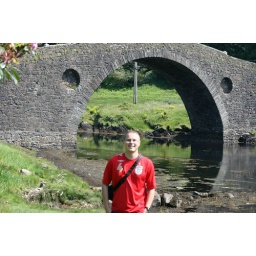
me by the bridge over the atlantic ocean